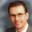
Label: man